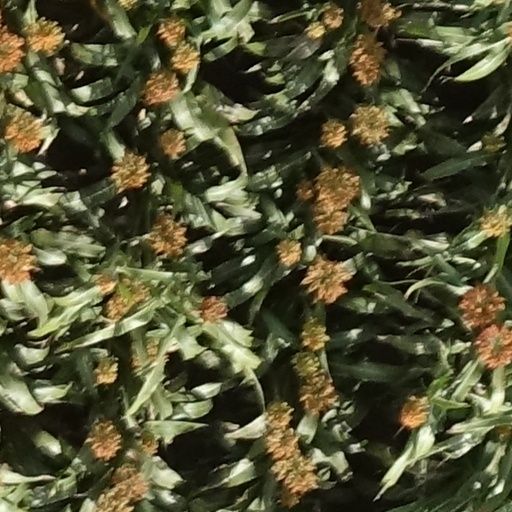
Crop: sorghum